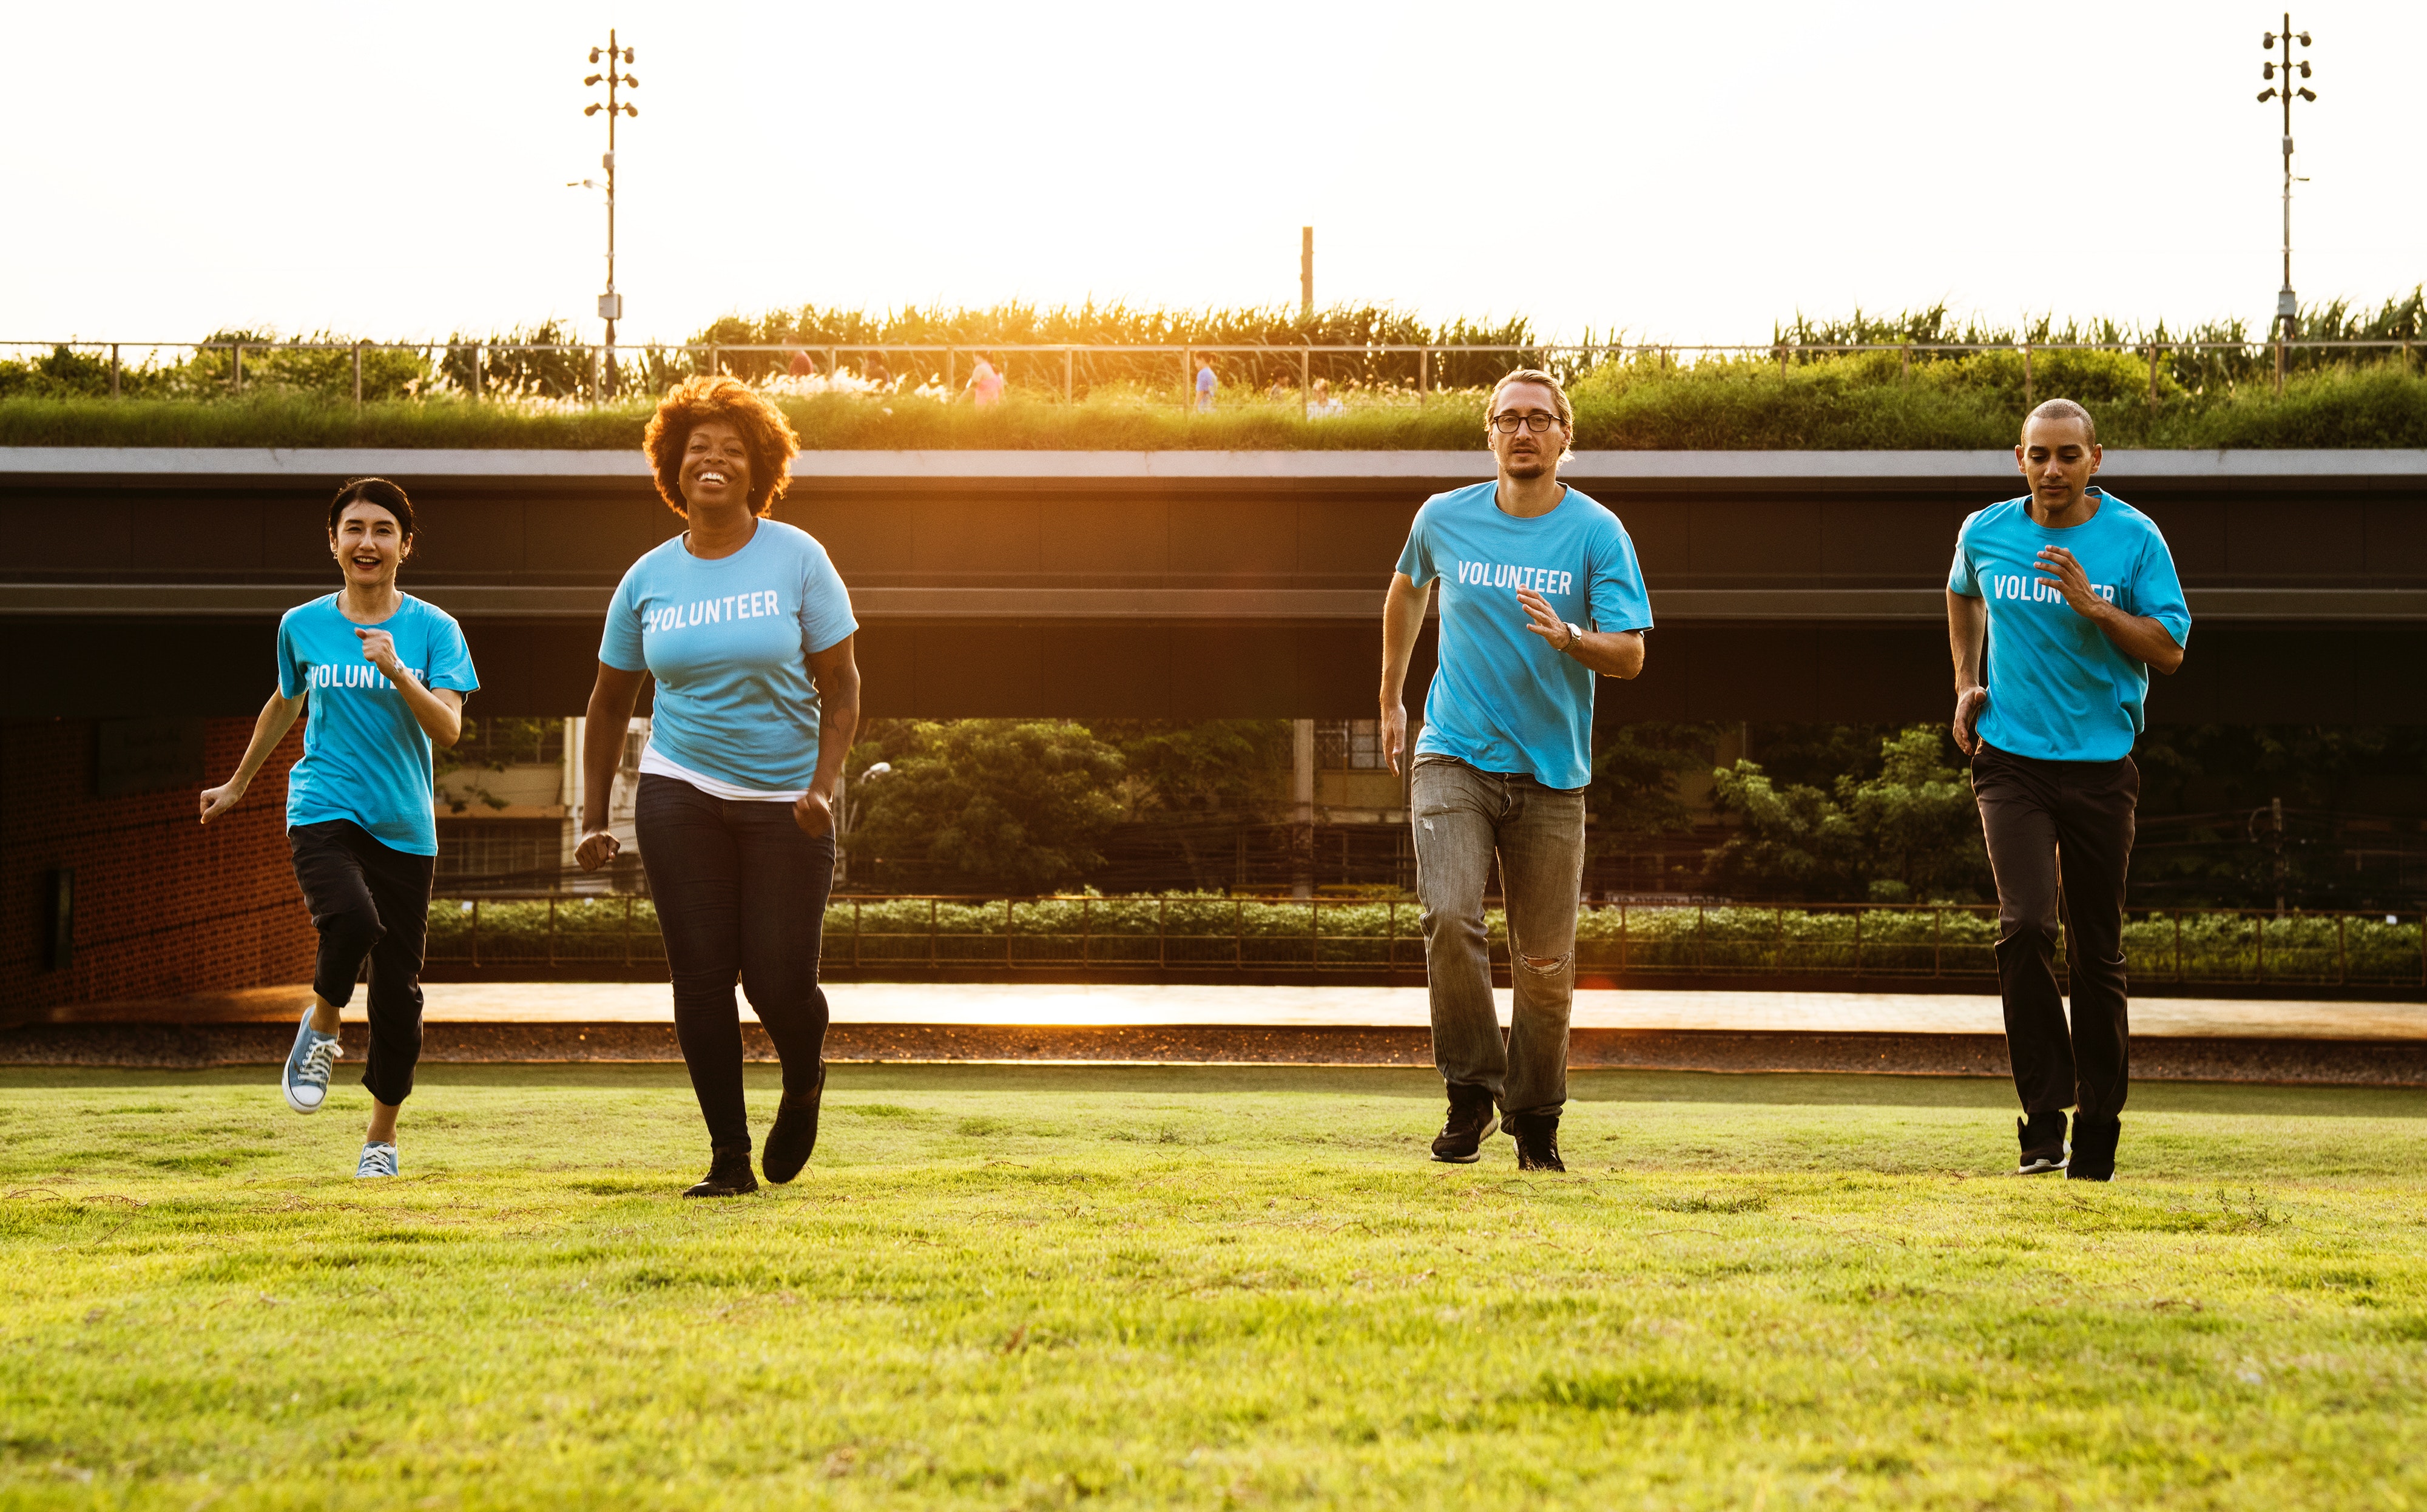
blue, people, green, social group, fun, community, recreation, grass, walking, race, leisure, girl, team, child, sports, tree, vacation, running